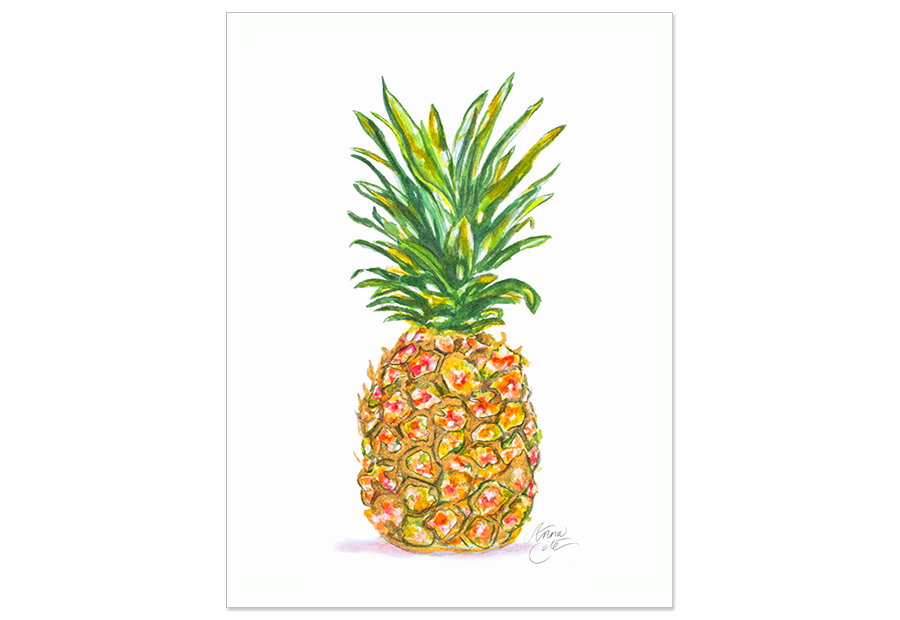
Label: Pineapple